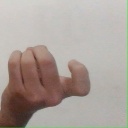
अक्षर: ज